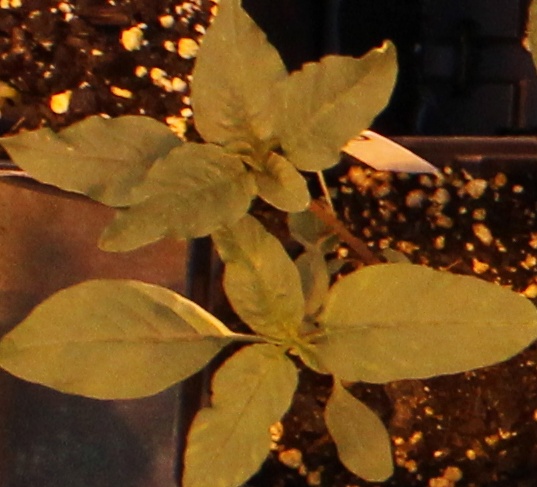
Label: Waterhemp